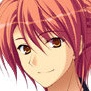
Portrait style: Anime Portrait